Theodore Long

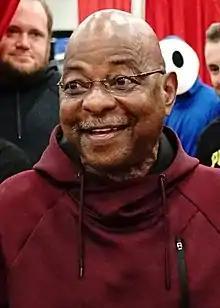
Long in 2018

Theodore Robert Rufus Long (born September 15, 1947) is an American former professional wrestling referee, manager and authority figure best known for his tenures in NWA, WCW and WWE.